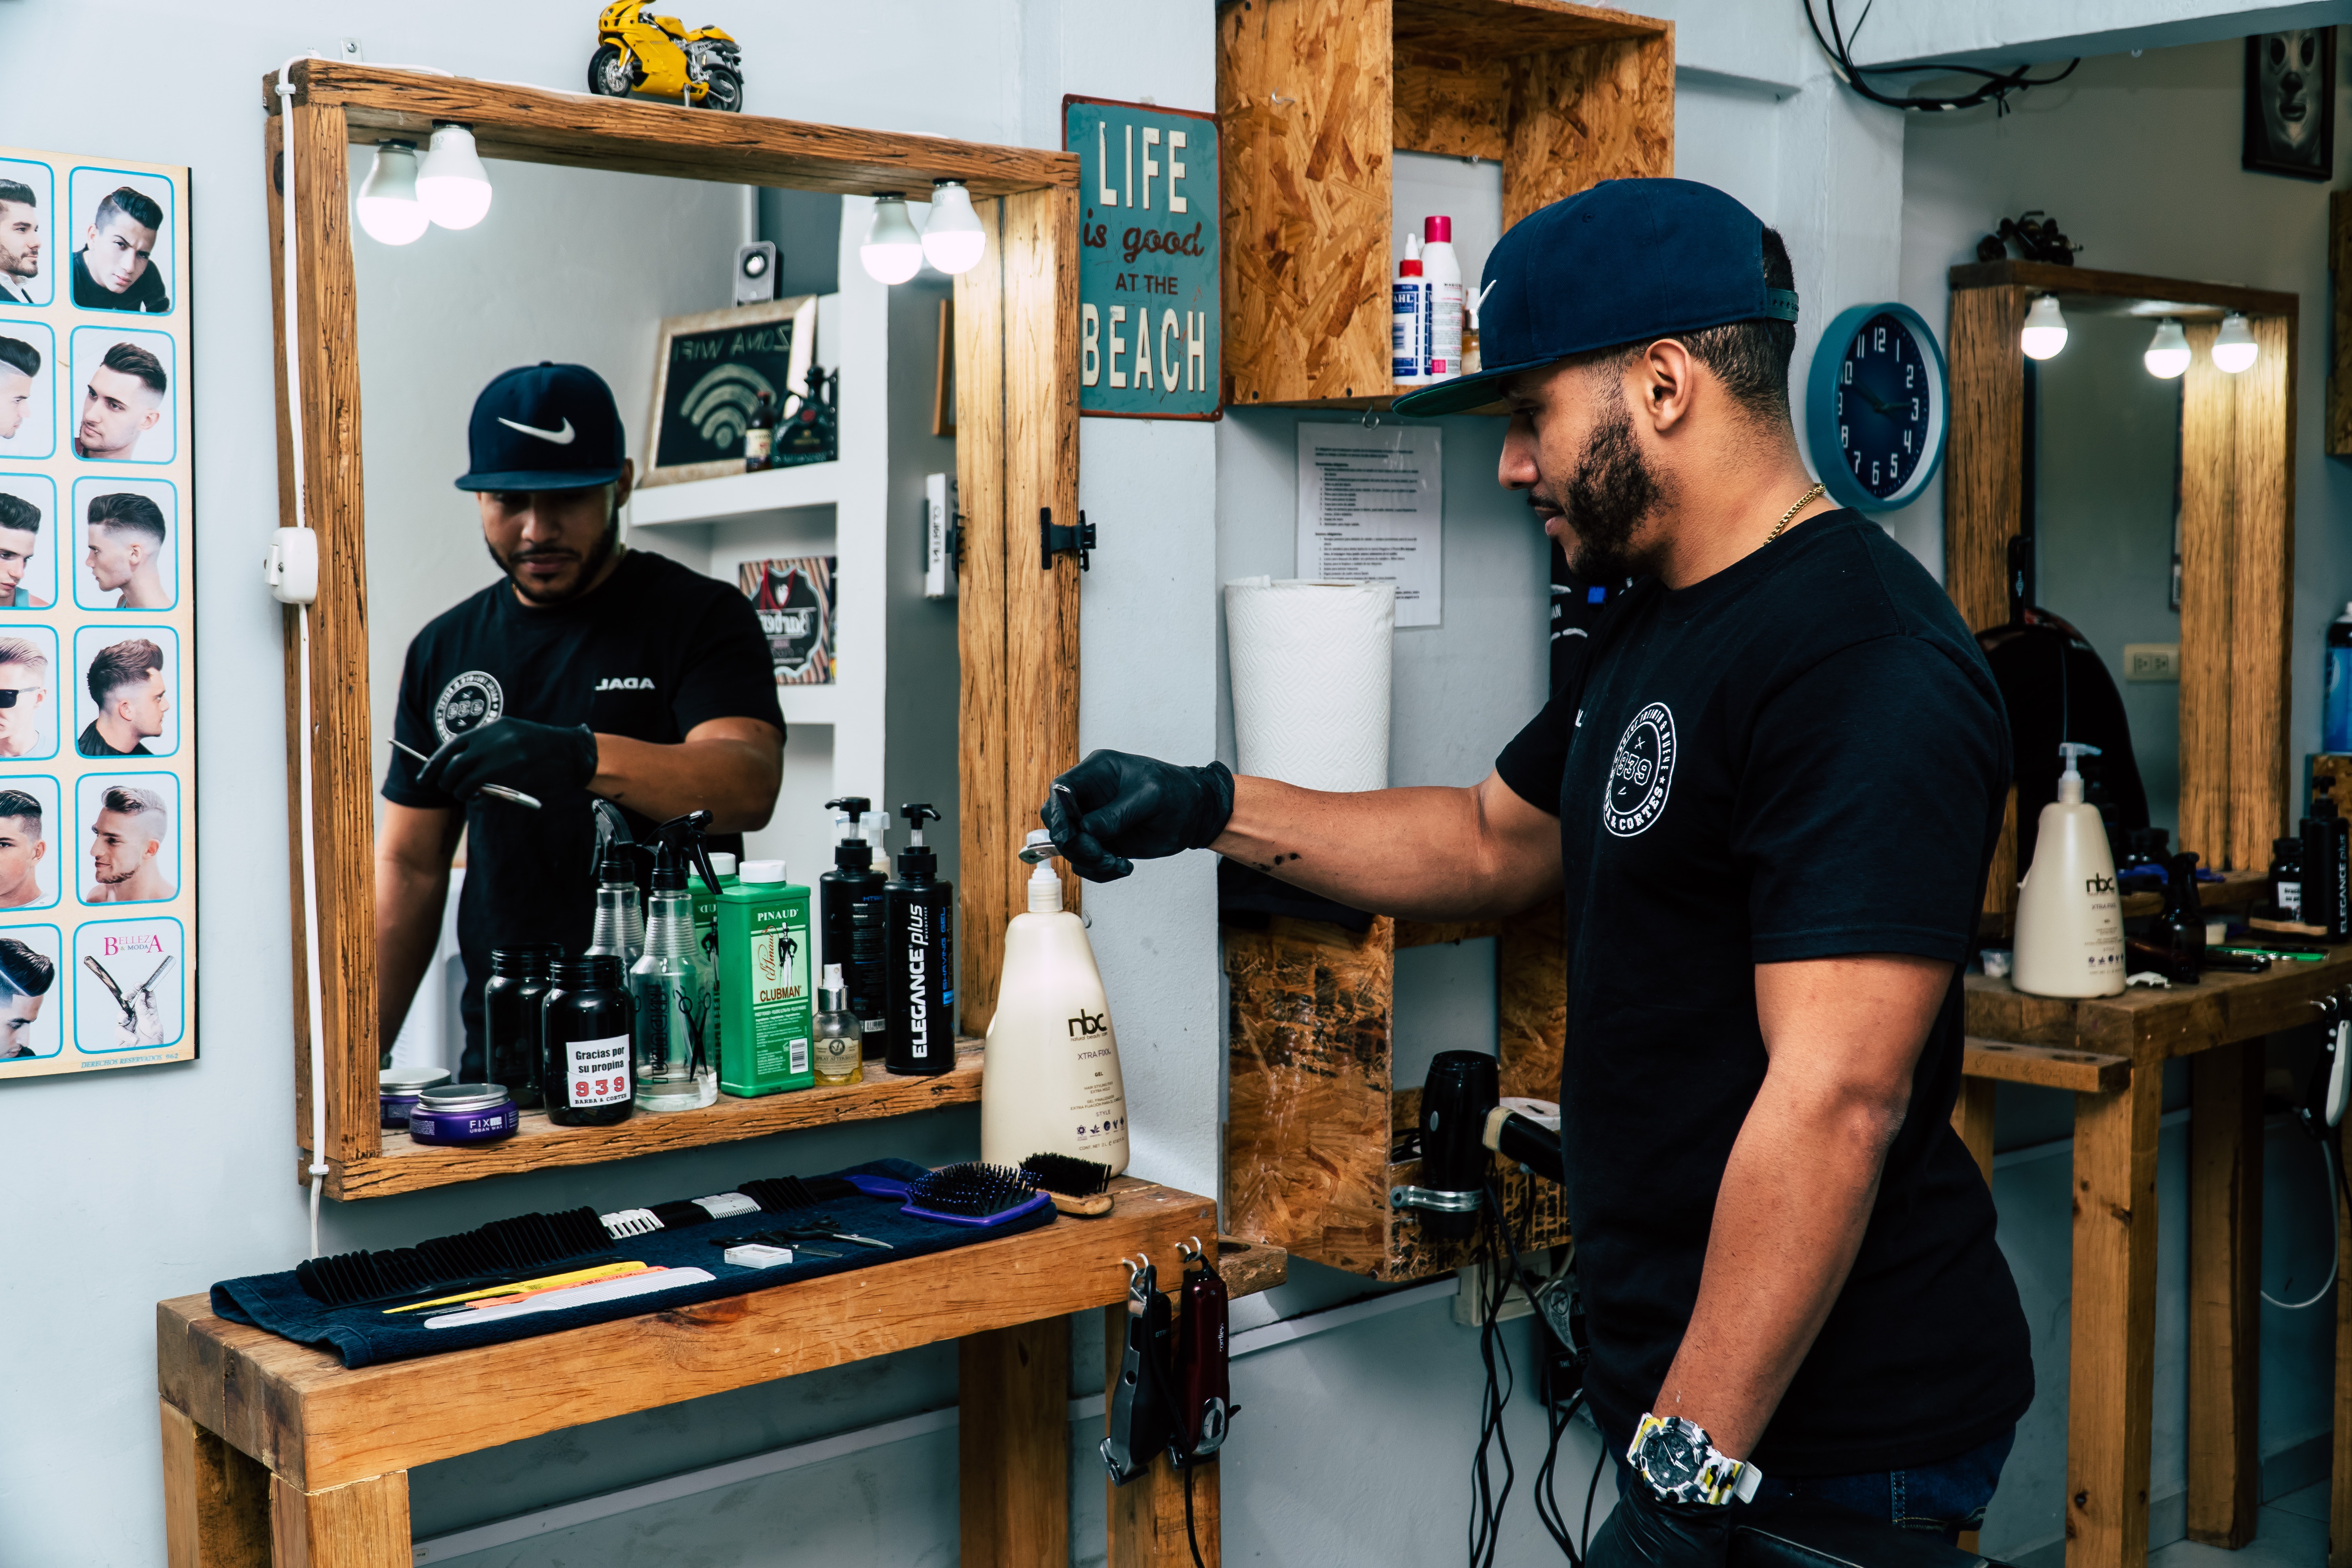
t shirt, room, muscle, machine, furniture, games